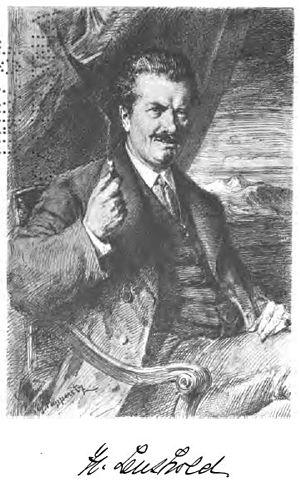
Heinrich Leuthold, né à Wetzikon le 9 août 1827 et mort à Zurich le 1ᵉʳ juillet 1879, est un traducteur et poète suisse. Il est l'un des membres notables du cercle littéraire de Munich Die Krokodile.